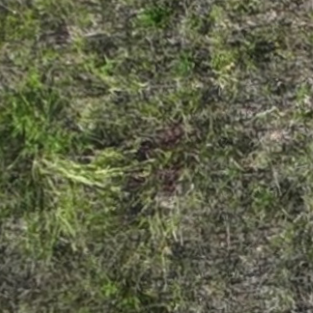
Month: july
Dye color: red
Dye concentration: low